Subaru Legacy (fourth generation)

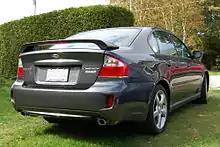
Subaru Legacy 2.5i PZEV sedan rear

In 2006, Subaru released the limited edition "Liberty GT", tuned by STi (TBSTI), based on the 2.0 GT Sedan and Wagon. Only 300 of these were released.